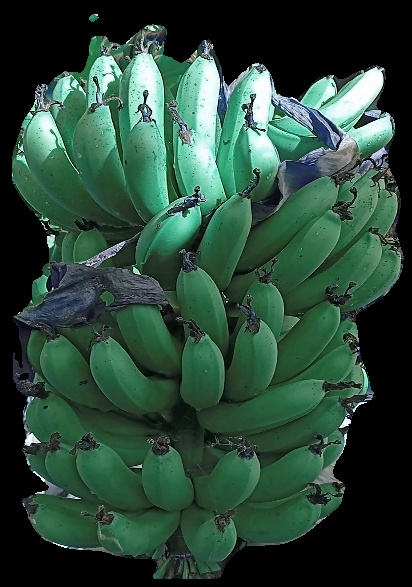
Variety: pachbale
Grade: grade1